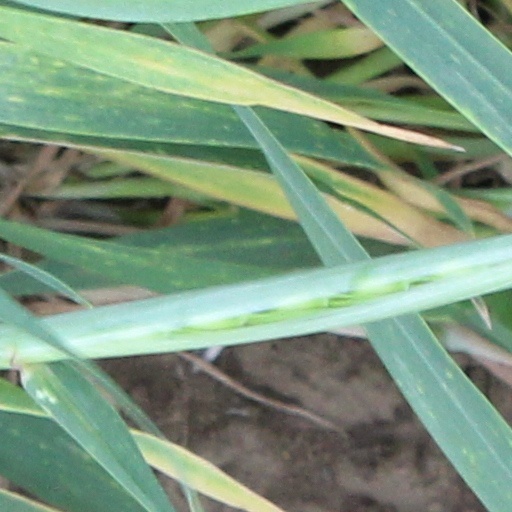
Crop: wheat